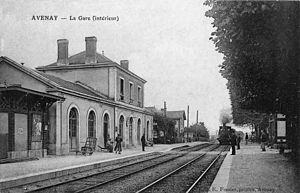
L'intérieur de la gare d'Avenay au début des années 1900
La gare d'Avenay est une gare ferroviaire française de la ligne d'Épernay à Reims, située sur le territoire de la commune d'Avenay-Val-d'Or, dans le département de la Marne en région Grand Est.
La ligne d'Épernay à Reims est une ligne de chemin de fer française d'une longueur de 30 km établie dans le département de la Marne.